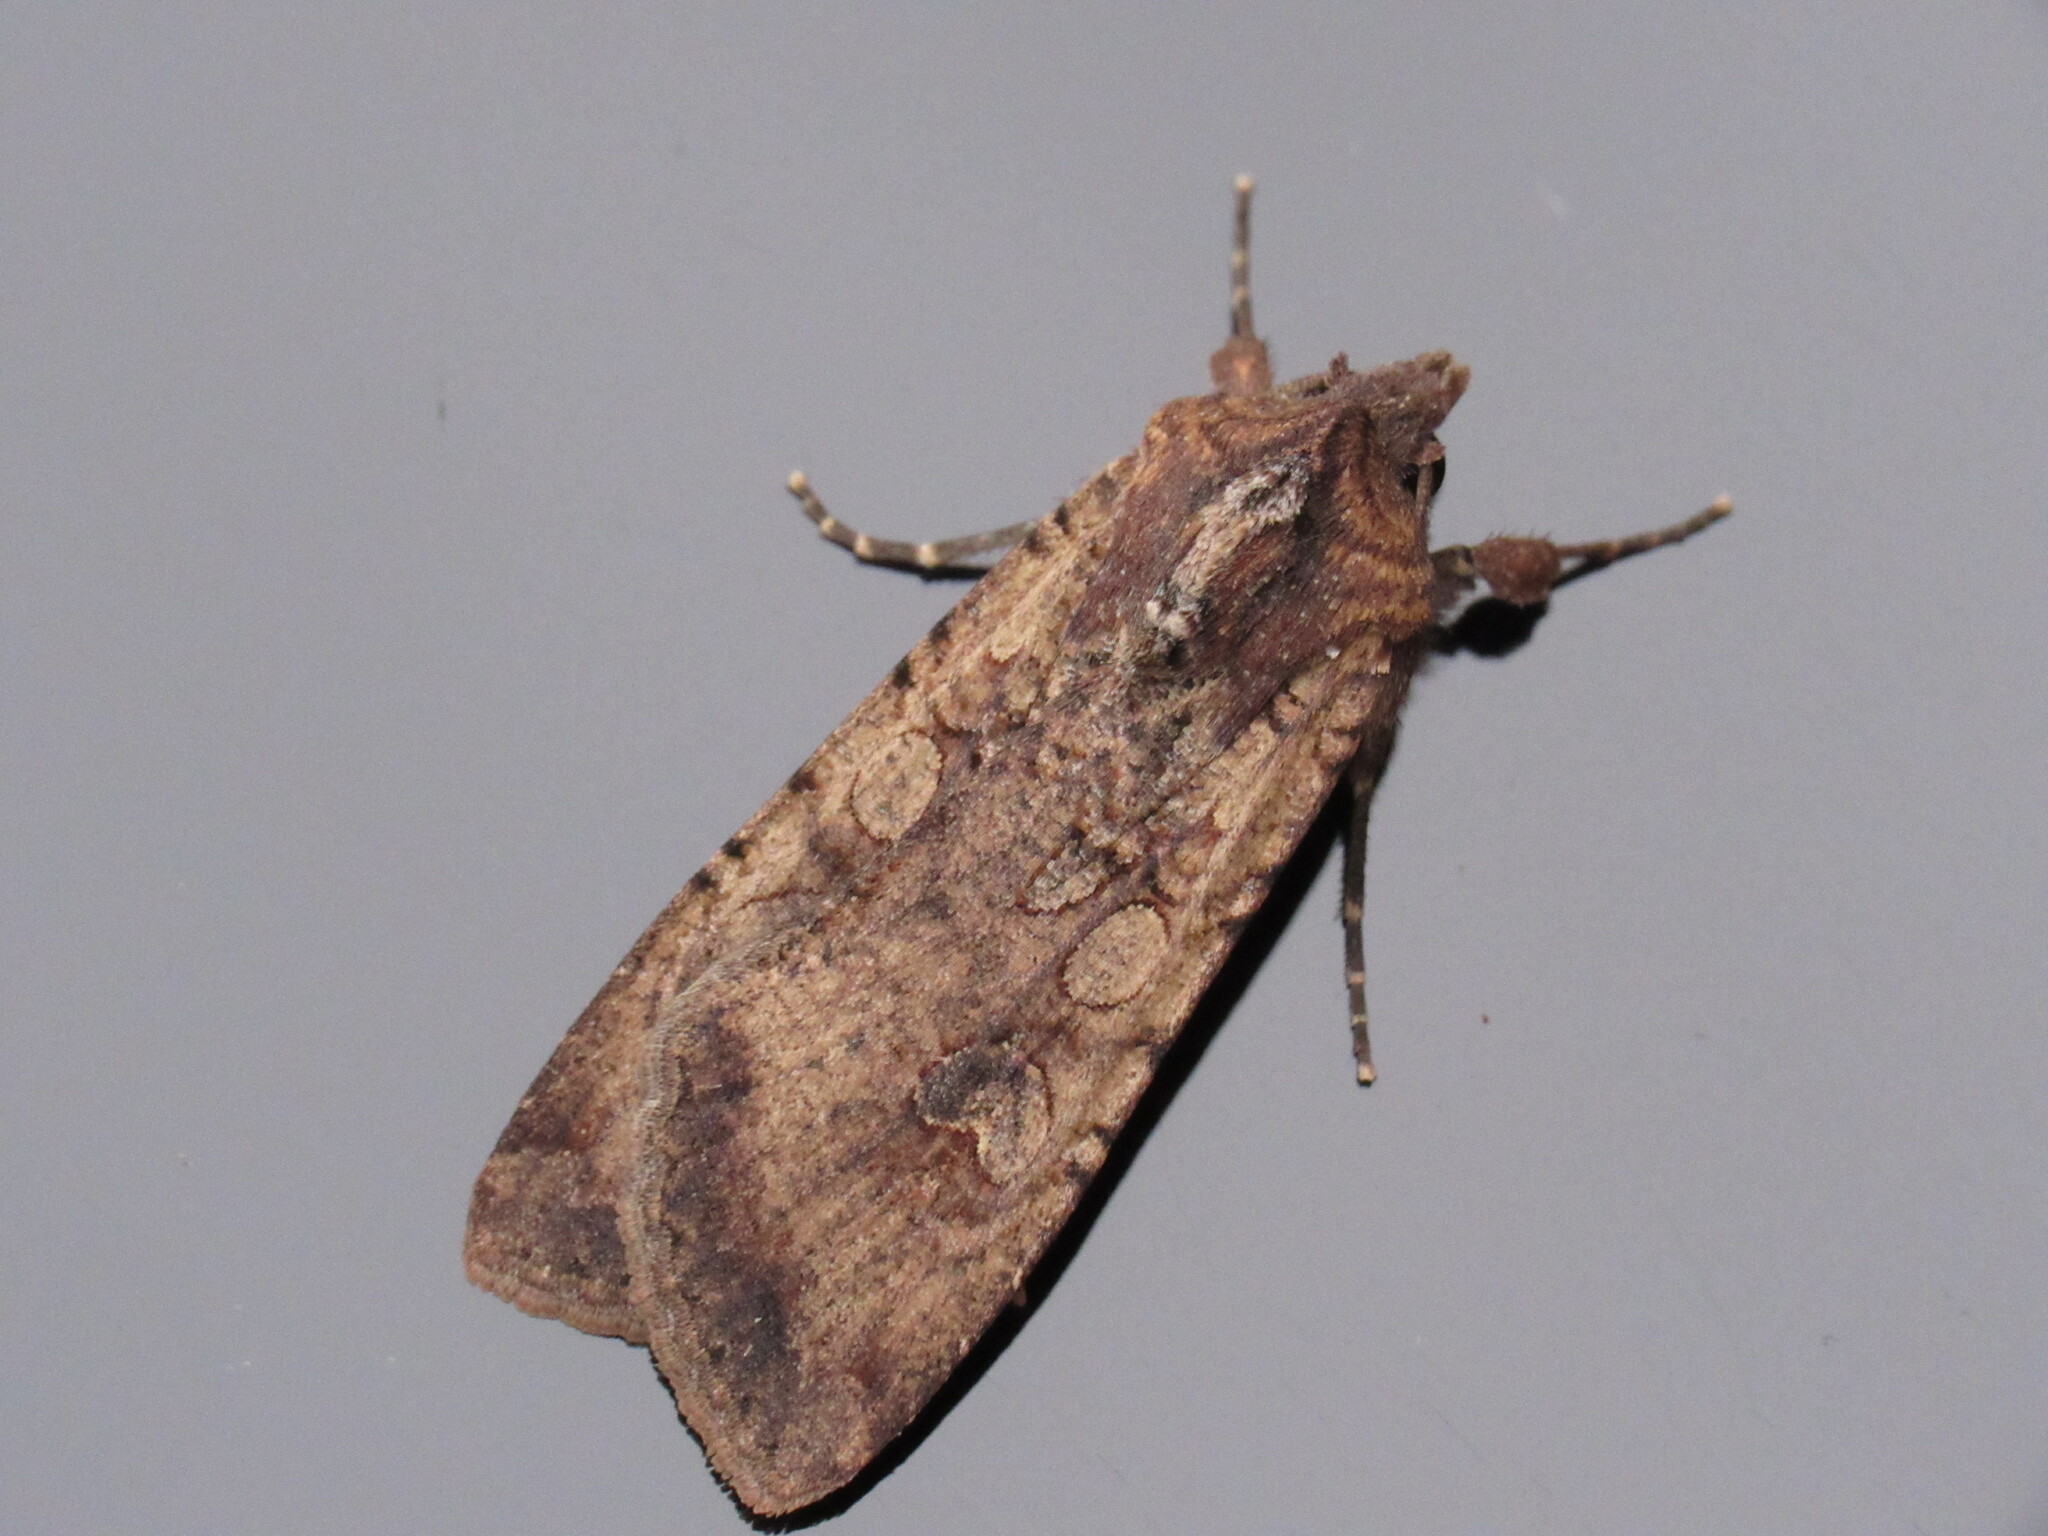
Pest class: cutworms